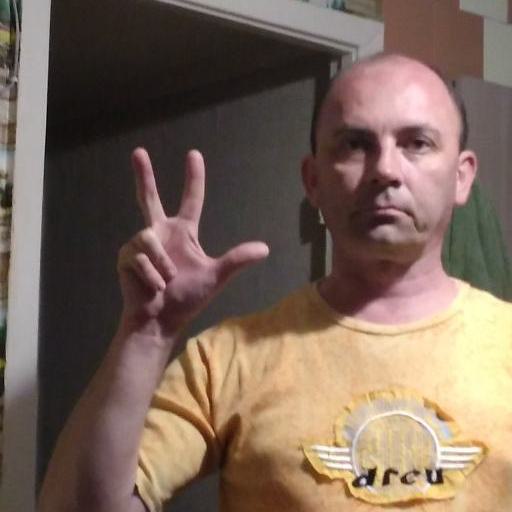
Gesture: three2